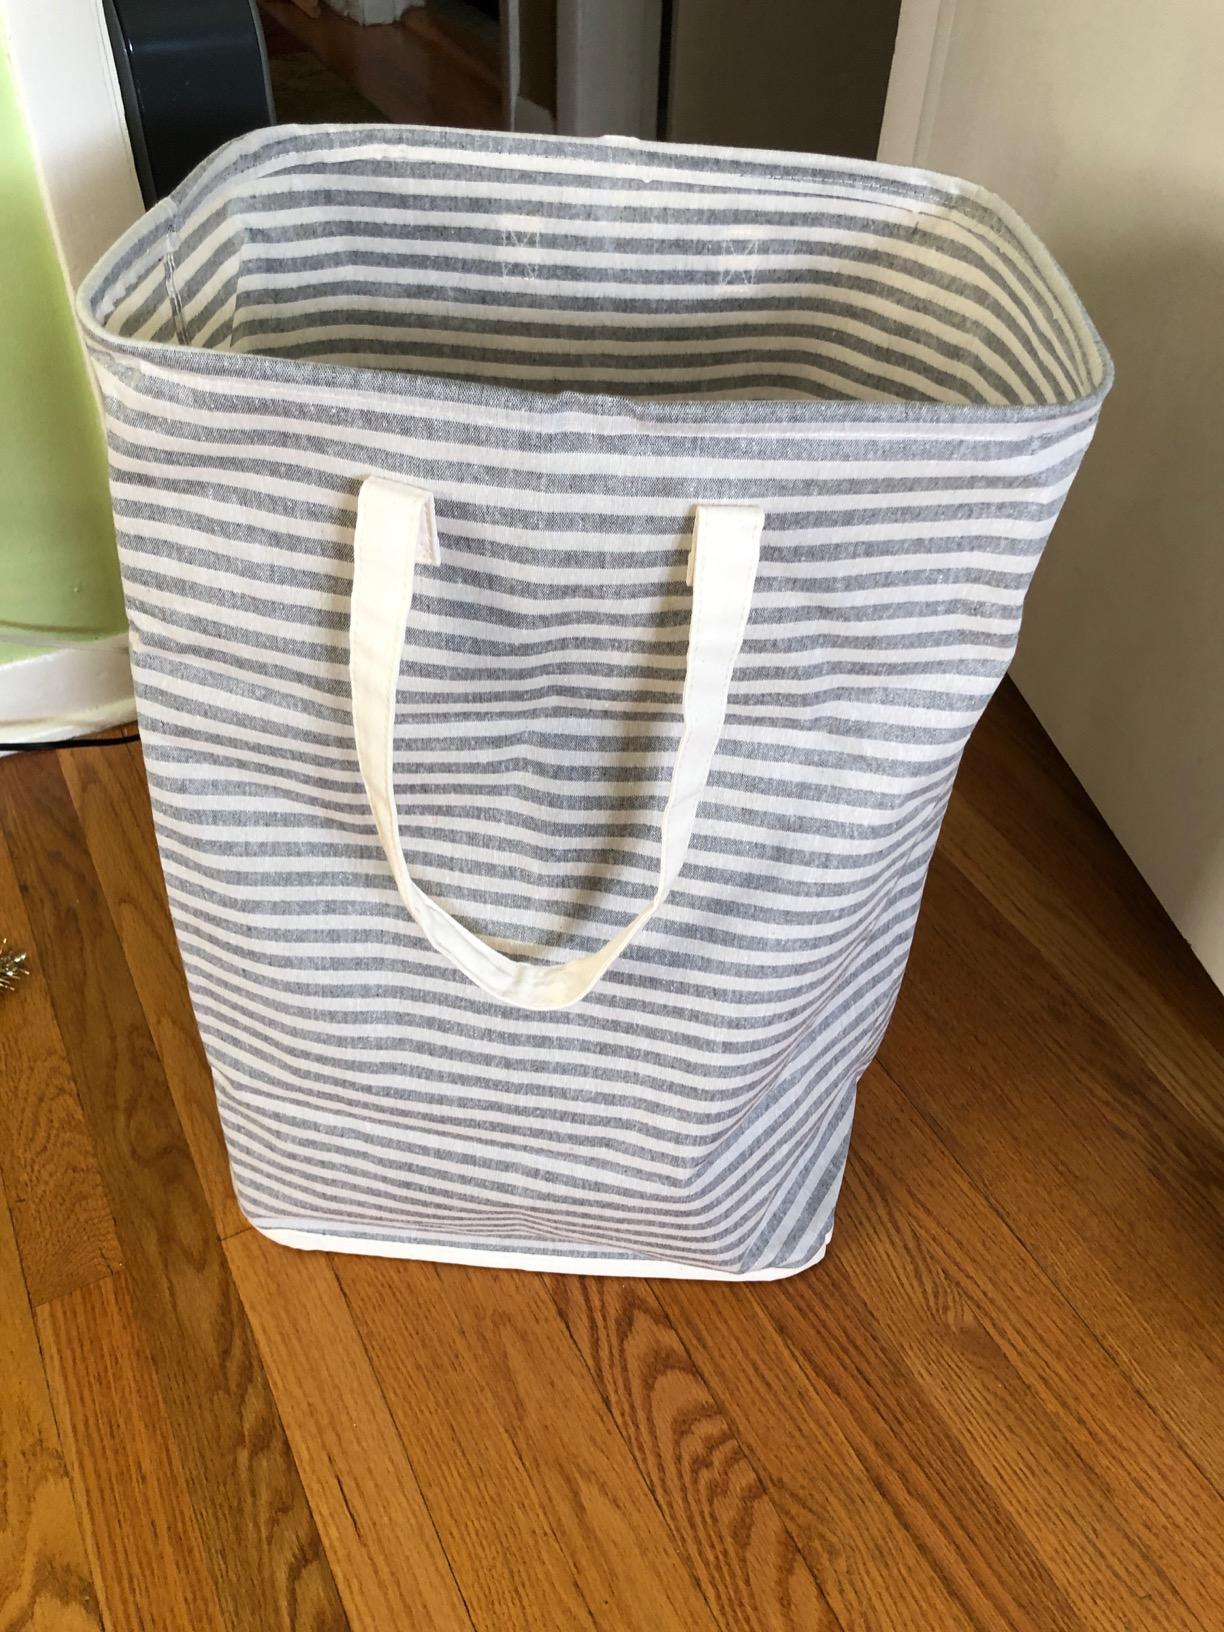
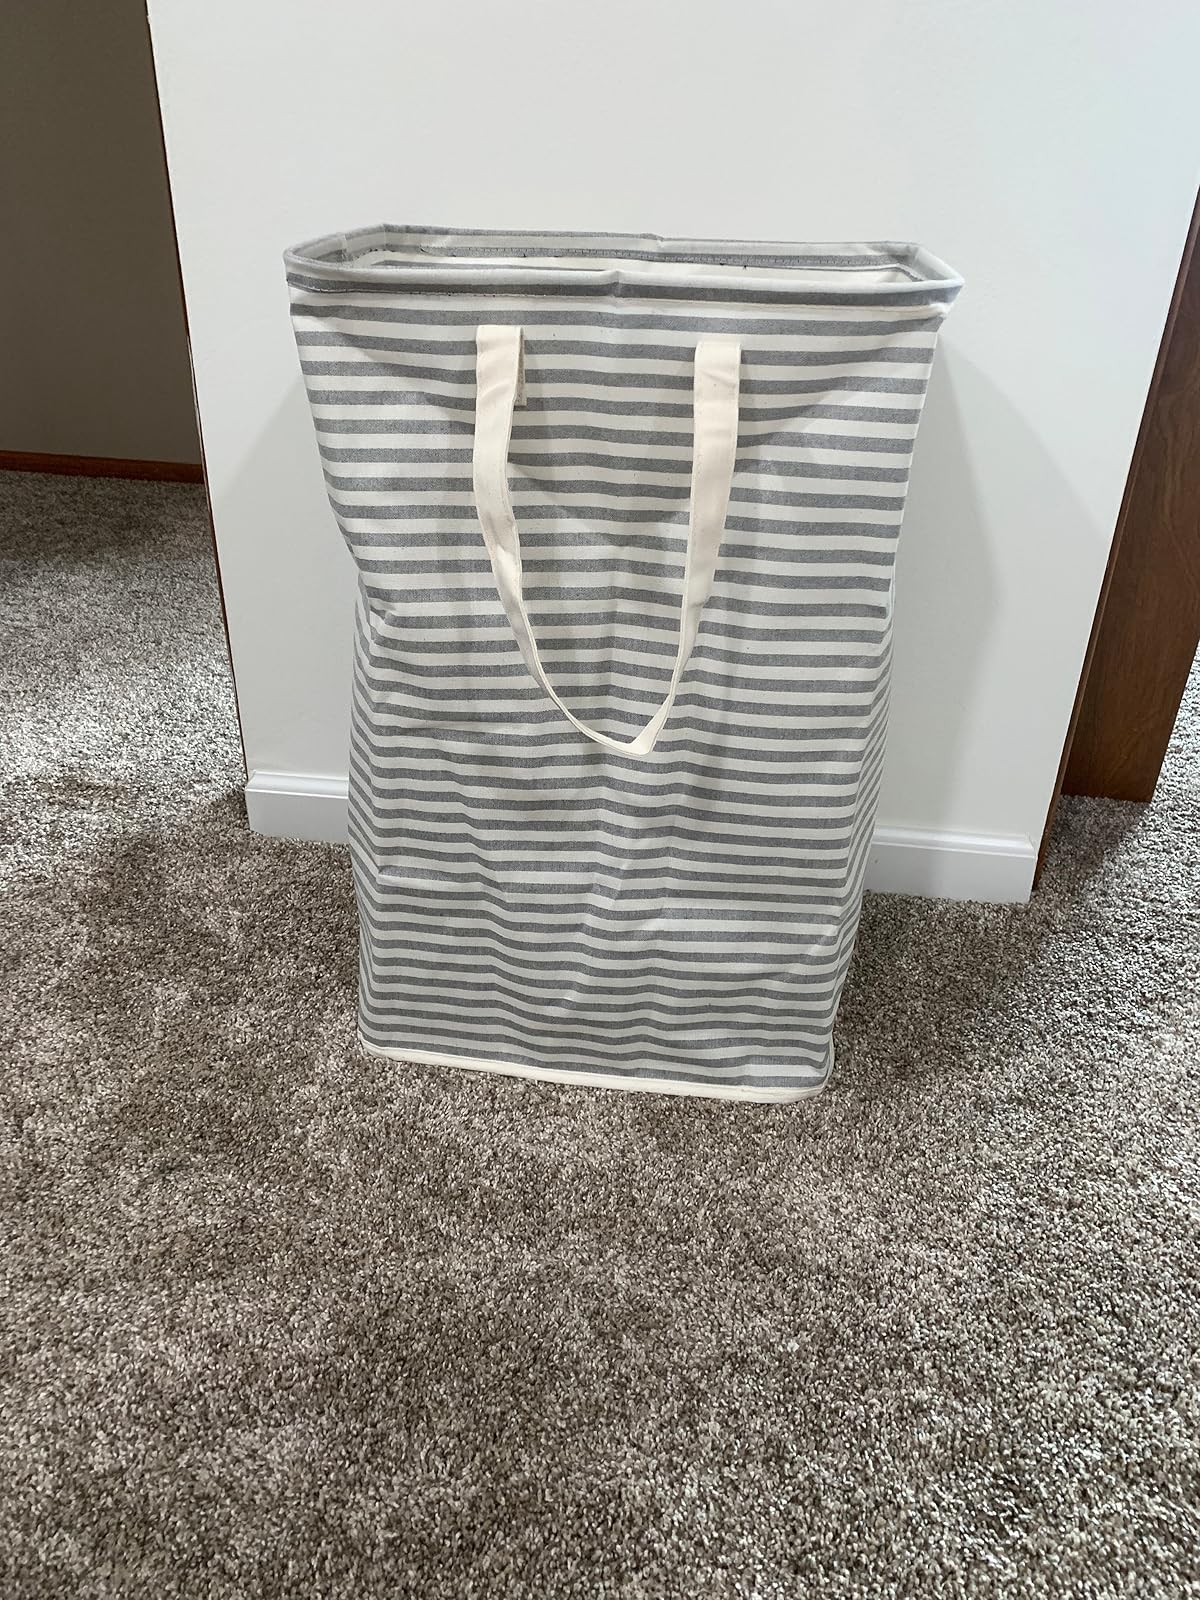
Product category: items_hamper
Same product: yes